Peter Kaufmann (Alpine guide)

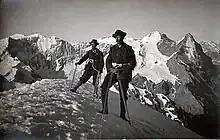
Peter Kaufmann with client on the summit of the Wetterhorn (ca. 1906)

Spanning his 45-year career as a mountain guide, Peter Kaufmann's 224-page "Führerbuch" offers a chronological list of his climbs and clients. This official leather-bound record-book, about the size of a modern paperback, contains testimonies from Peter's clients whom he guided across glaciers, over mountains, and to summits. These comments in the "Führerbuch" were annually reviewed for quality by an official governmental agency. The best entries give details about each climb: the routes, the mountain names, the time climbed, the weather, the guide's qualities, and the memorable occurrences. Although the entries in "Führerbücher" generally give positive reviews of the guide's performance, it is remarkable that every one of Peter Kaufmann's 166 reviews has a positive tone.